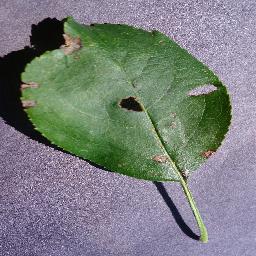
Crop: apple
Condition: black_rot